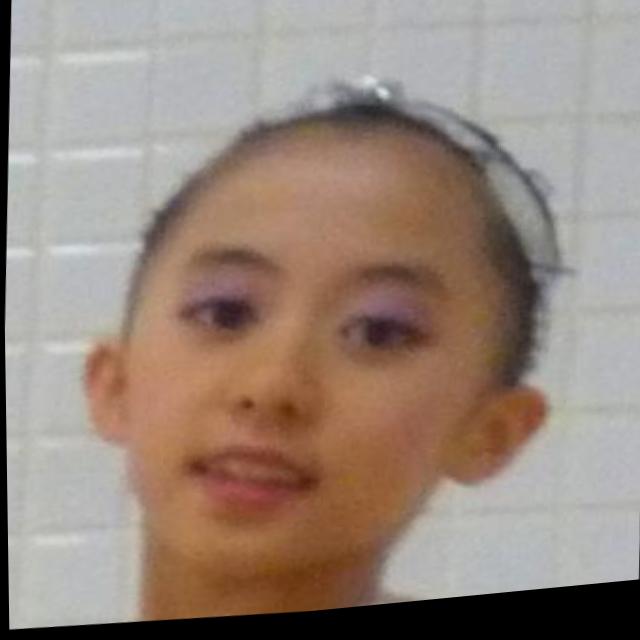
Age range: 0-12